Karel Frederik Wenckebach

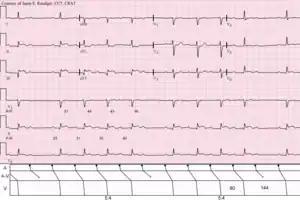
Sinus rhythm with acute inferior infarction complicated by Type I A-V block manifest in the form of 5:4 Wenckebach periods; R-P/P-R reciprocity.

Wenckebach is credited for describing the median bundle of the heart's conductive system that connects the sinoatrial node to the atrioventricular node. This bundle was named Wenckebach's bundle, and is also known as the middle internodal tract. Wenckebach's bundle is one of the three internodal pathways, the others being the "posterior internodal tract" (Thorel's pathway), and the "anterior internodal tract" (some fibers of which also project to Bachmann's bundle, and then into the left atrium).